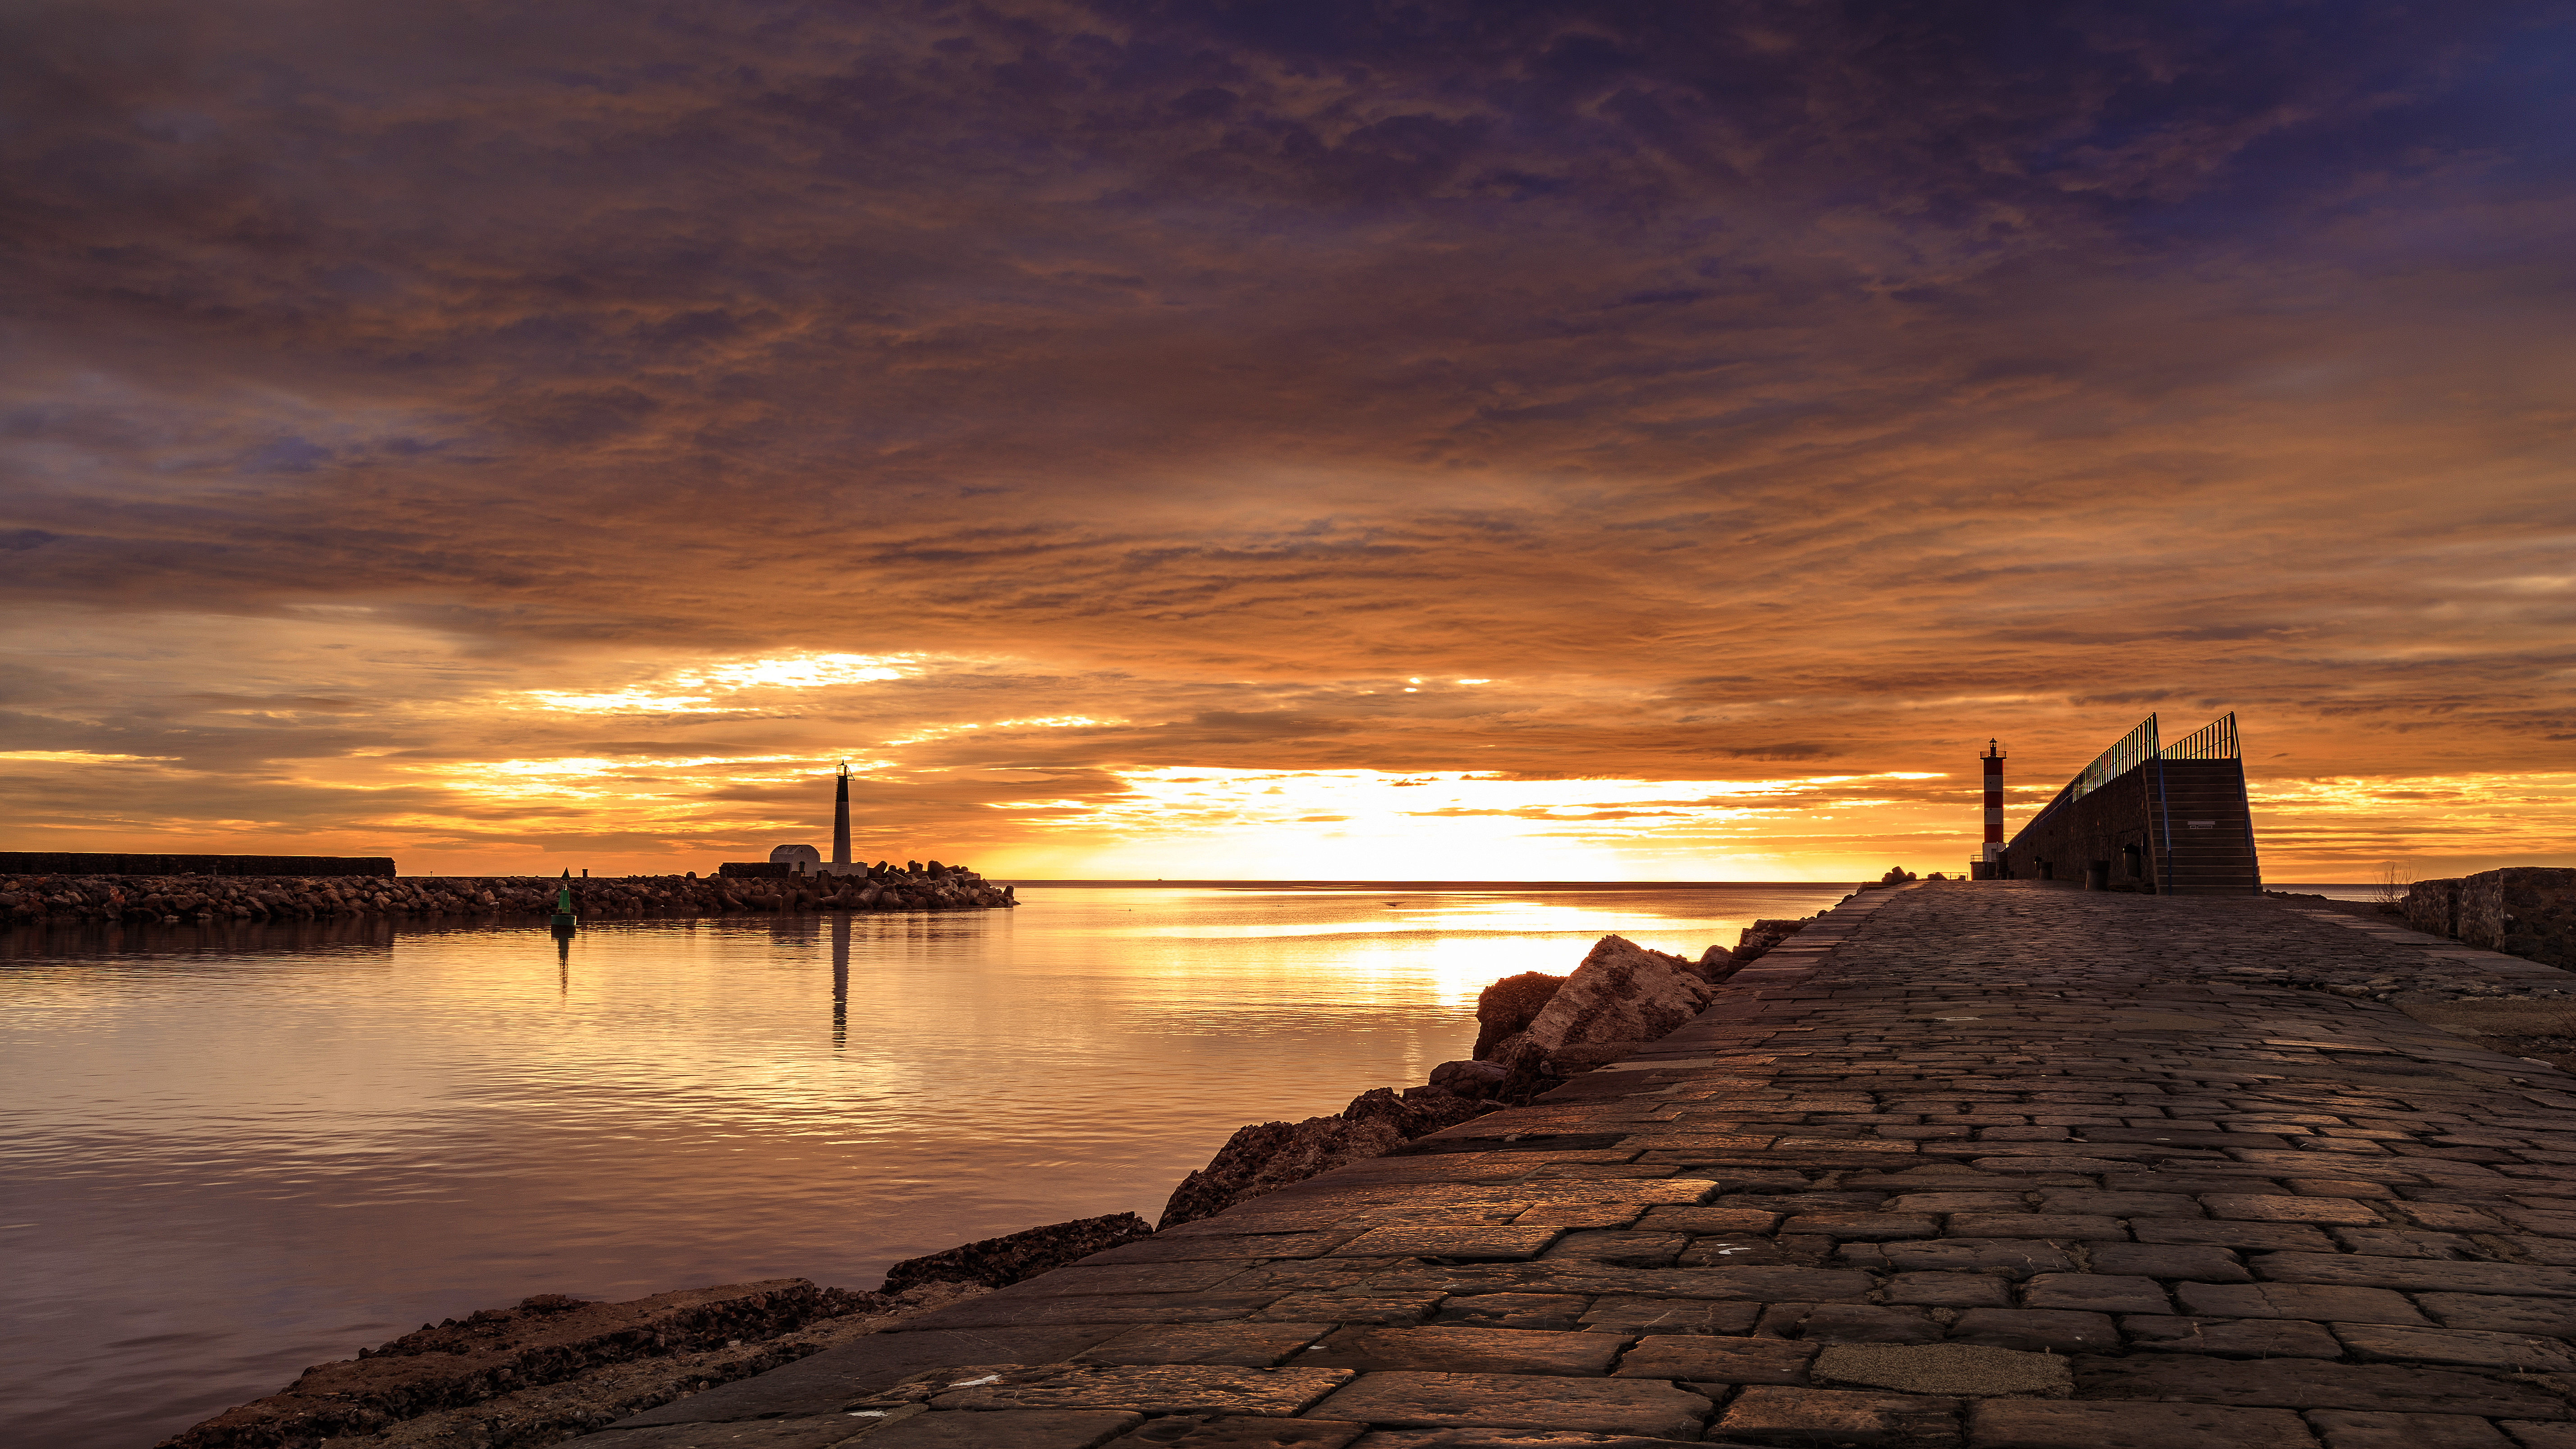
beach, landscape, sea, coast, rock, ocean, horizon, cloud, lighthouse, sky, sun, sunrise, sunset, sunlight, morning, shore, wave, hour, dawn, dusk, evening, golden, reflection, canon, seascape, yellow, eos, clouds, nuages, ciel, gold, jaune, wallpaper, 5d, 24105, goldenhour, waterscape, or, ocre, pln, portlanouvelle, matin, markiii, dore, afterglow